The BossHoss

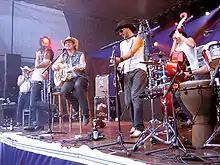
The Boss Hoss in concert in Germany on 16 June 2007

The band was formed in 2004 in Berlin by Alec "Boss" Völkel, Sascha "Hoss" Vollmer and Michael Frick, and named after the song "The Real BossHoss" by The Sonics.